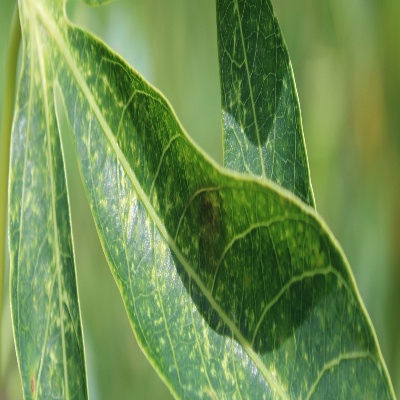
Crop: Cassava
Condition: green mite